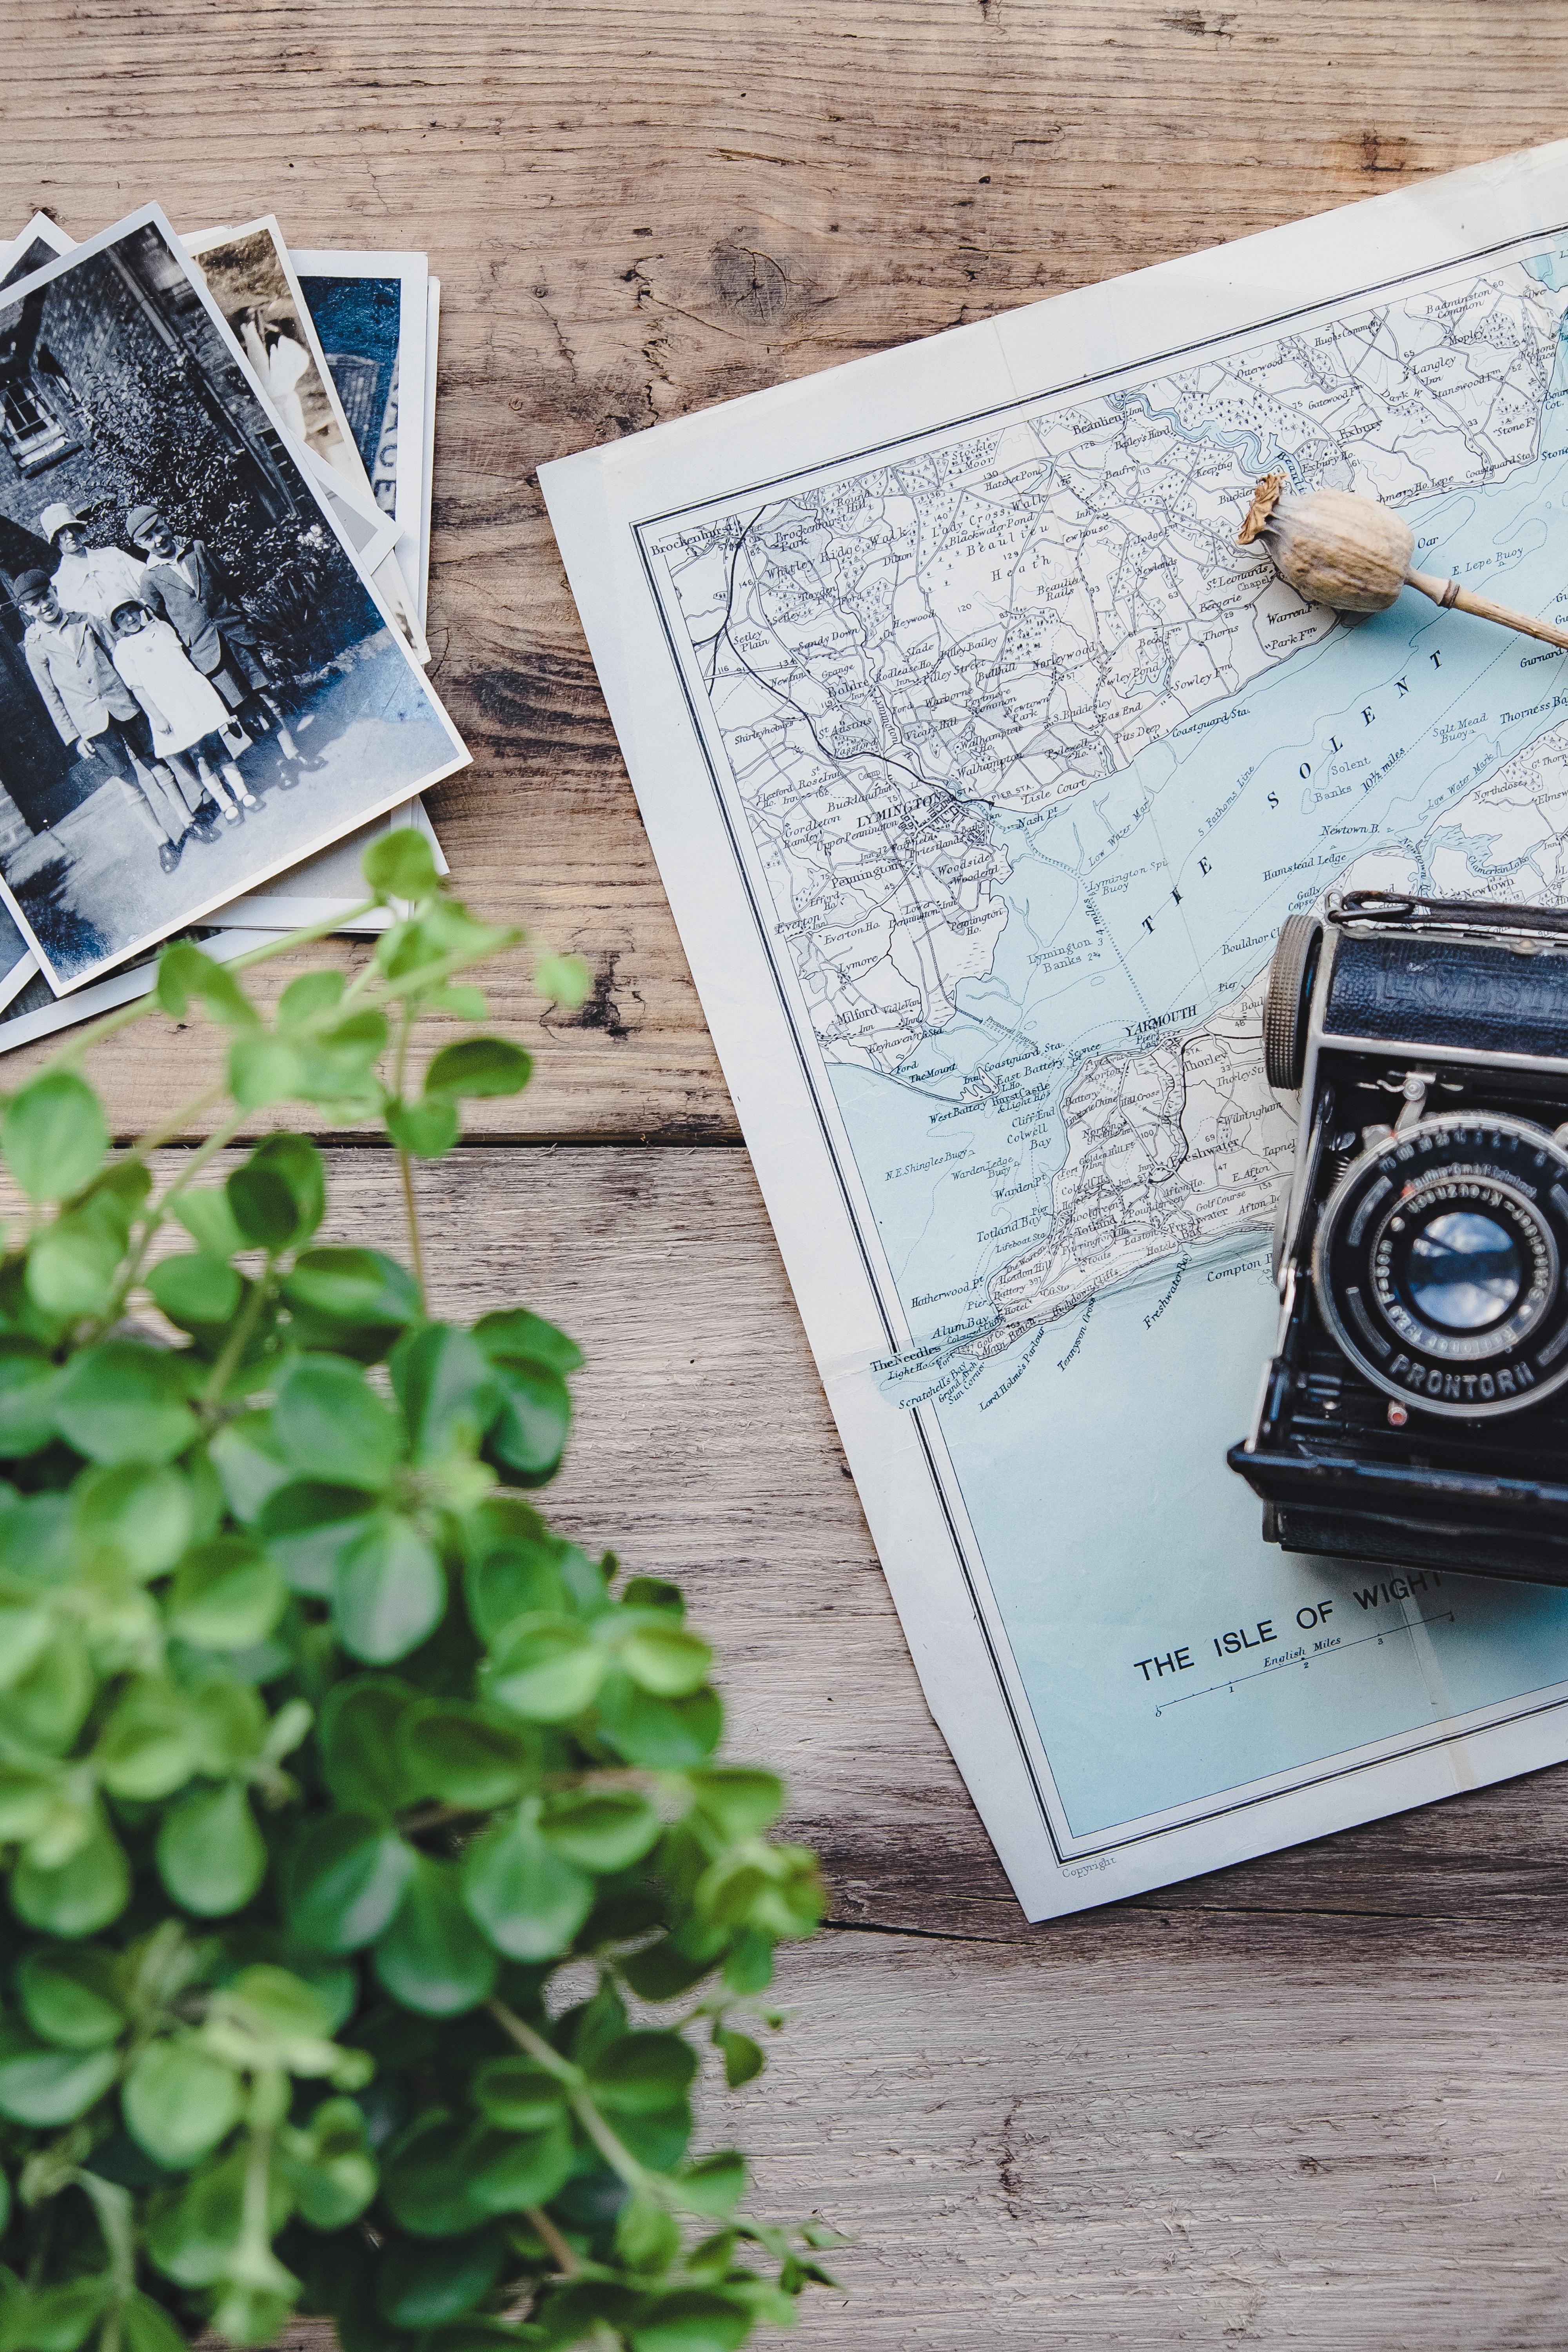
plant, camera, flower, analog, green, map, flatlay, art, design